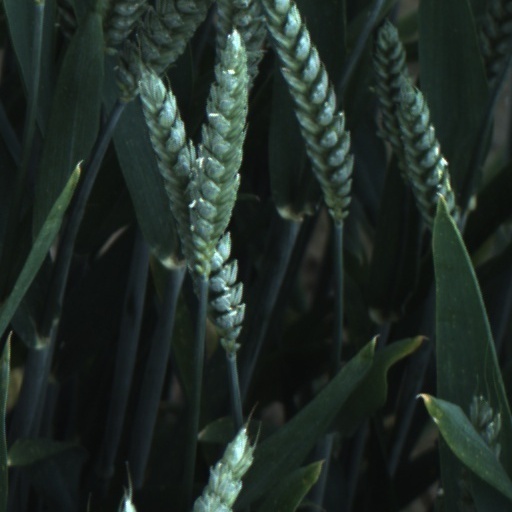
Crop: wheat